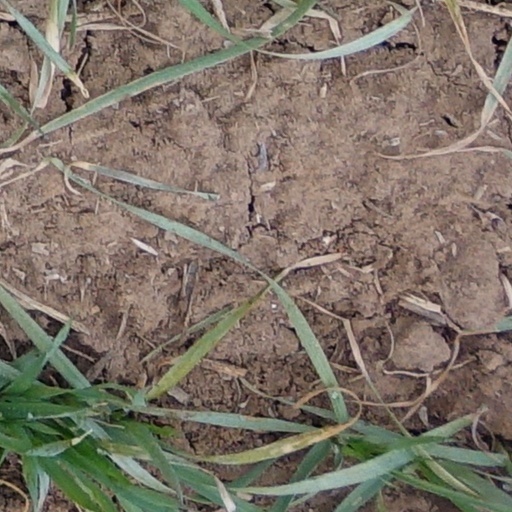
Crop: wheat